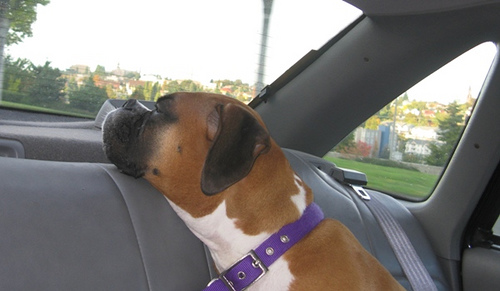
Animal: dog
Breed: boxer